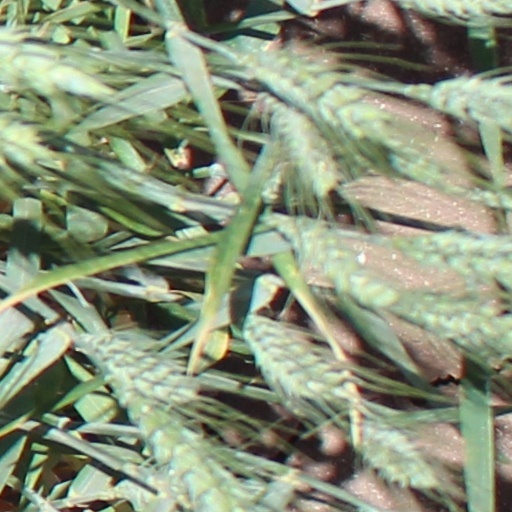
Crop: wheat